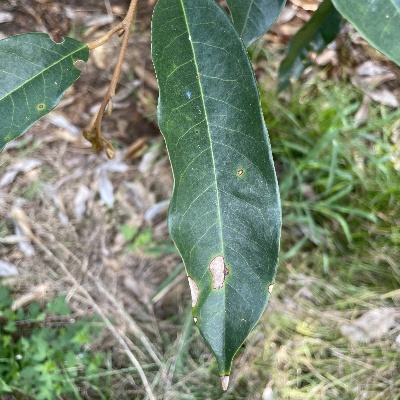
Label: Leaf_Phomopsis